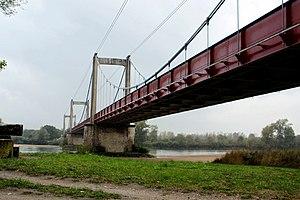
Pont suspendu de Bonny-sur-Loire